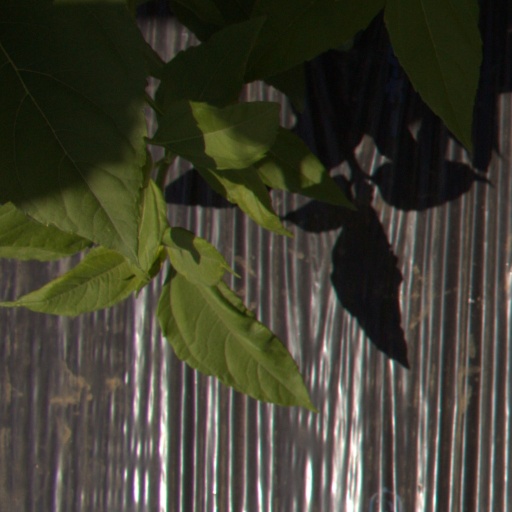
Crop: Jerusalem artichoke